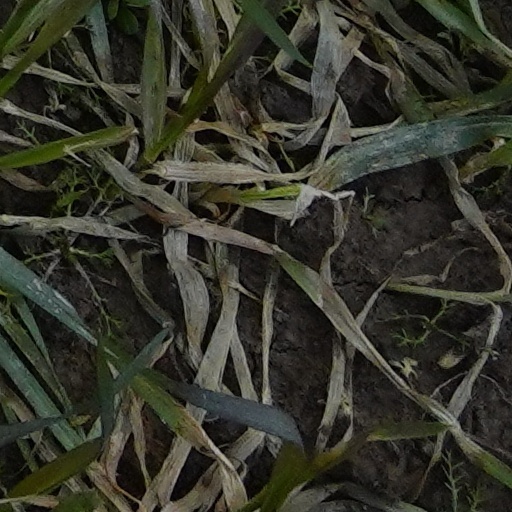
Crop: wheat